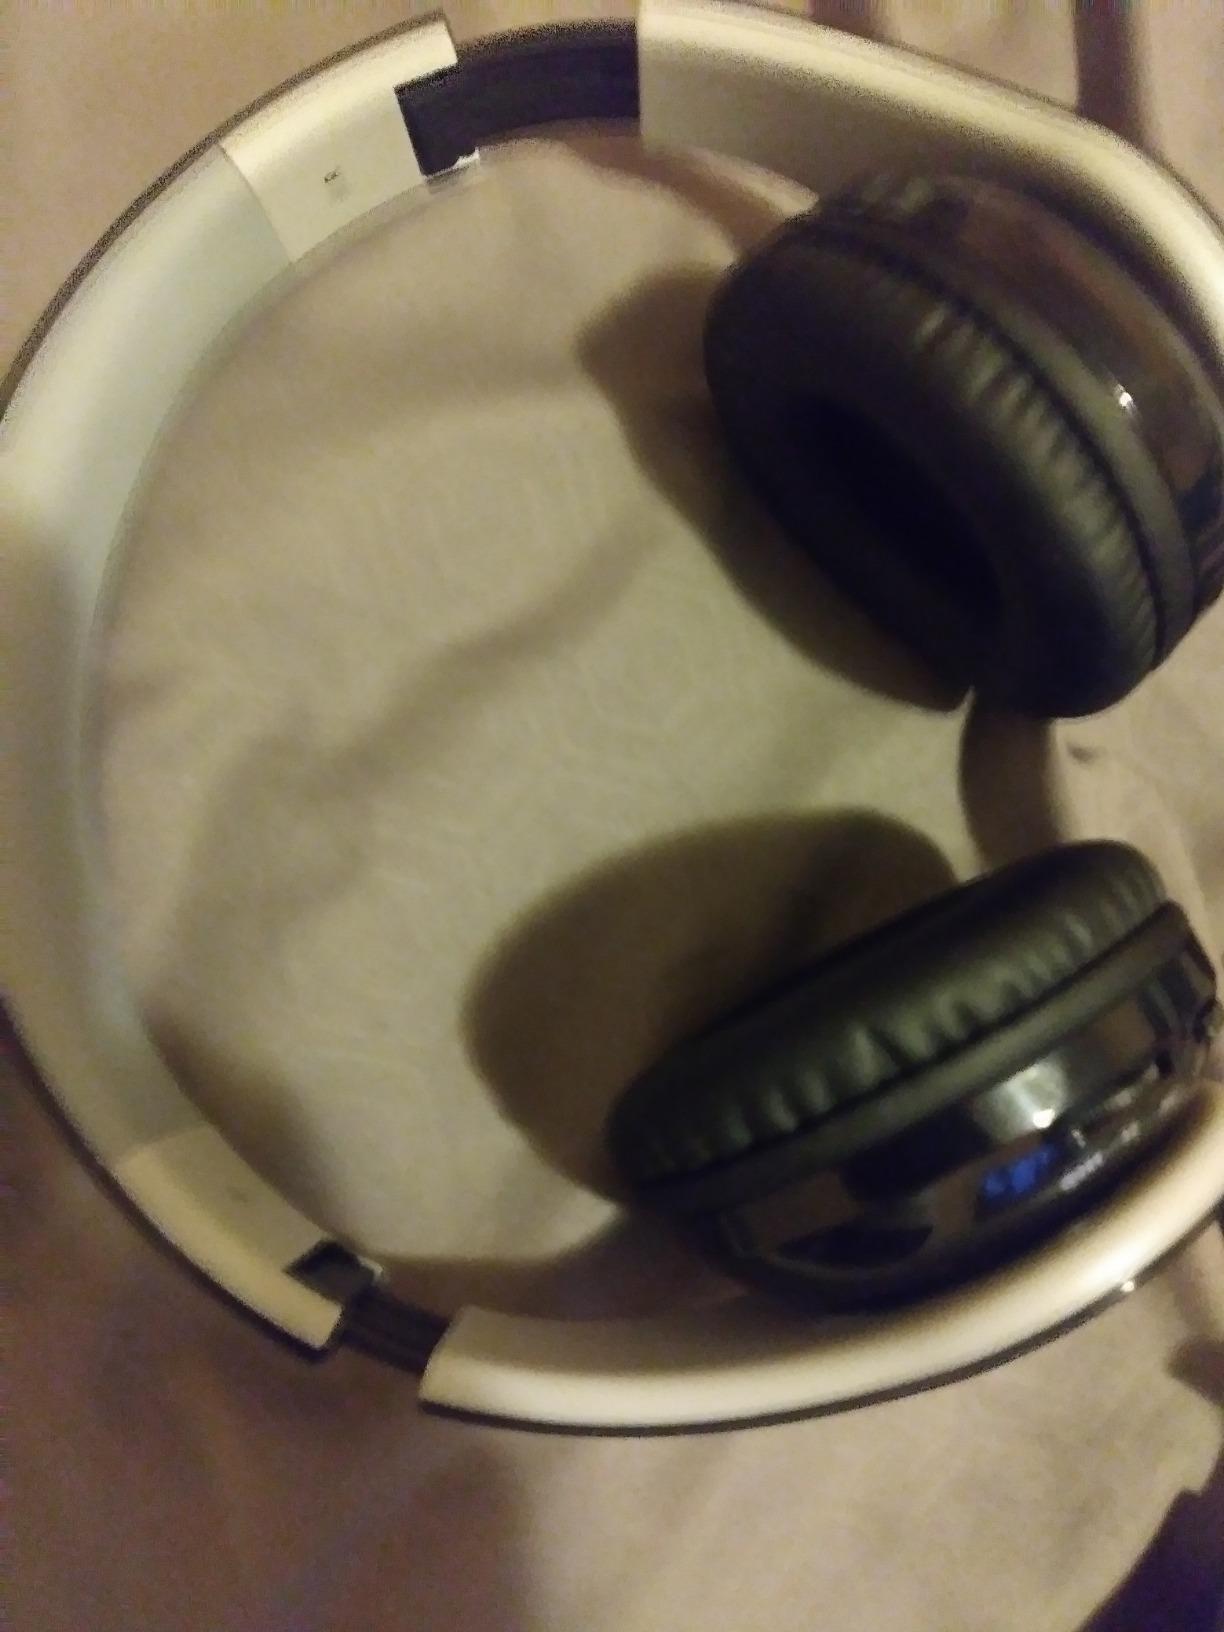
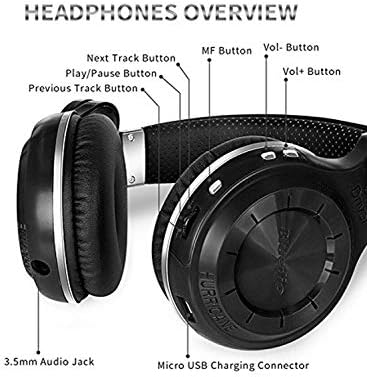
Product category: headphones
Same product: no